The Magicians' Guild

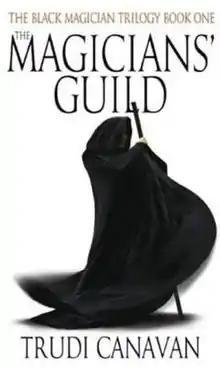
First edition cover

The Magicians' Guild is the first fantasy novel in The Black Magician series by Trudi Canavan. Published in 2001, it is followed by "The Novice" (2002) and "The High Lord" (2003).